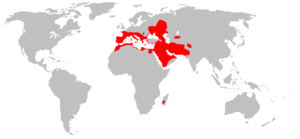
Cette liste commentée recense la mammalofaune à Monaco. Elle répertorie les espèces de mammifères monégasques actuels et celles qui ont été récemment classifiées comme éteintes. Cette liste comporte 45 espèces réparties en huit ordres et seize familles, dont une est « en danger », une autre est « vulnérable », six sont « quasi menacées » et deux ont des « données insuffisantes » pour être classées.
Cette liste commentée recense la mammalofaune en Biélorussie. Elle répertorie les espèces de mammifères biélorusses actuels et celles qui ont été récemment classifiées comme éteintes. Cette liste comporte 94 espèces réparties en neuf ordres et 23 familles, dont un est « en danger critique d'extinction », un autre est « en danger », deux sont « vulnérables » et sept sont « quasi menacées ».
Cette liste commentée recense la mammalofaune au Portugal continental. Elle répertorie les espèces de mammifères portugais actuels et celles qui ont été récemment classifiées comme éteintes. Cette liste comporte 107 espèces réparties en dix ordres et trente familles, dont une est « en danger critique d'extinction », six sont « en danger », cinq sont « vulnérables », neuf sont « quasi menacées » et dix ont des « données insuffisantes » pour être classées.
Cette liste commentée recense la mammalofaune au Vatican. Elle répertorie les espèces de mammifères vaticanais actuels et celles qui ont été récemment classifiées comme éteintes. Cette liste comporte 22 espèces réparties en quatre ordres et neuf familles, dont une est « vulnérable » et trois sont « quasi menacées ».